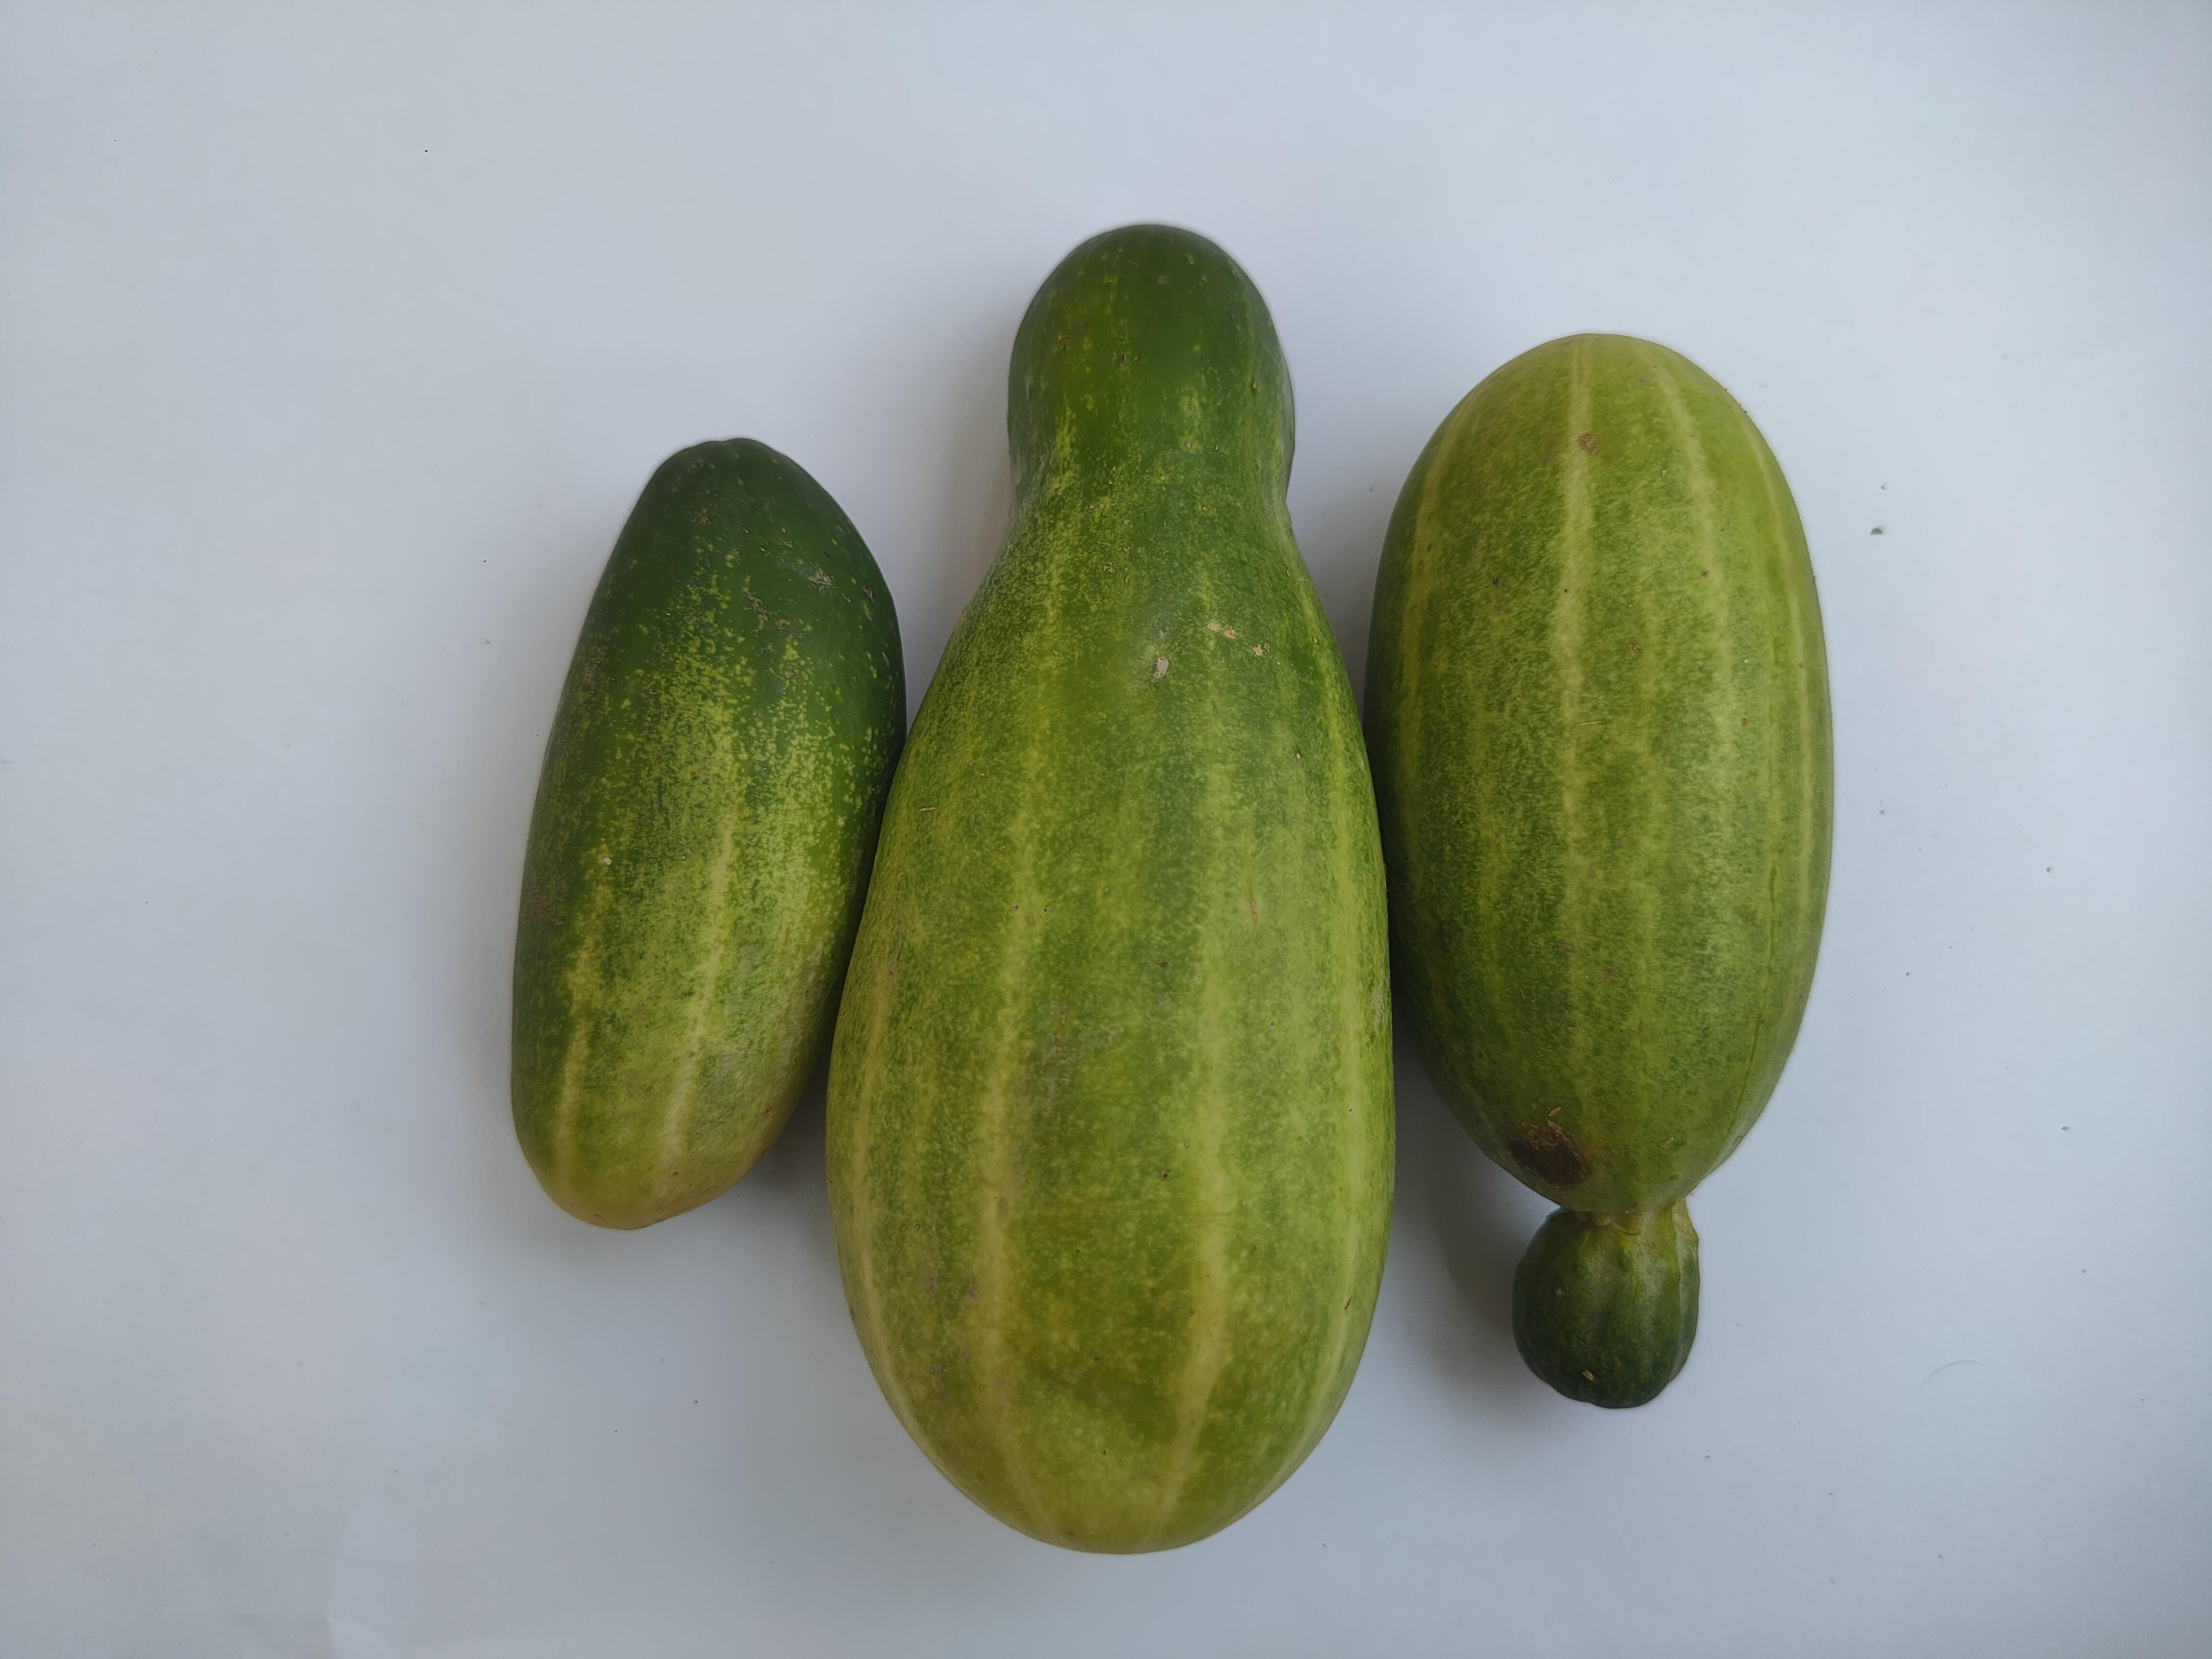
Label: Cucumber